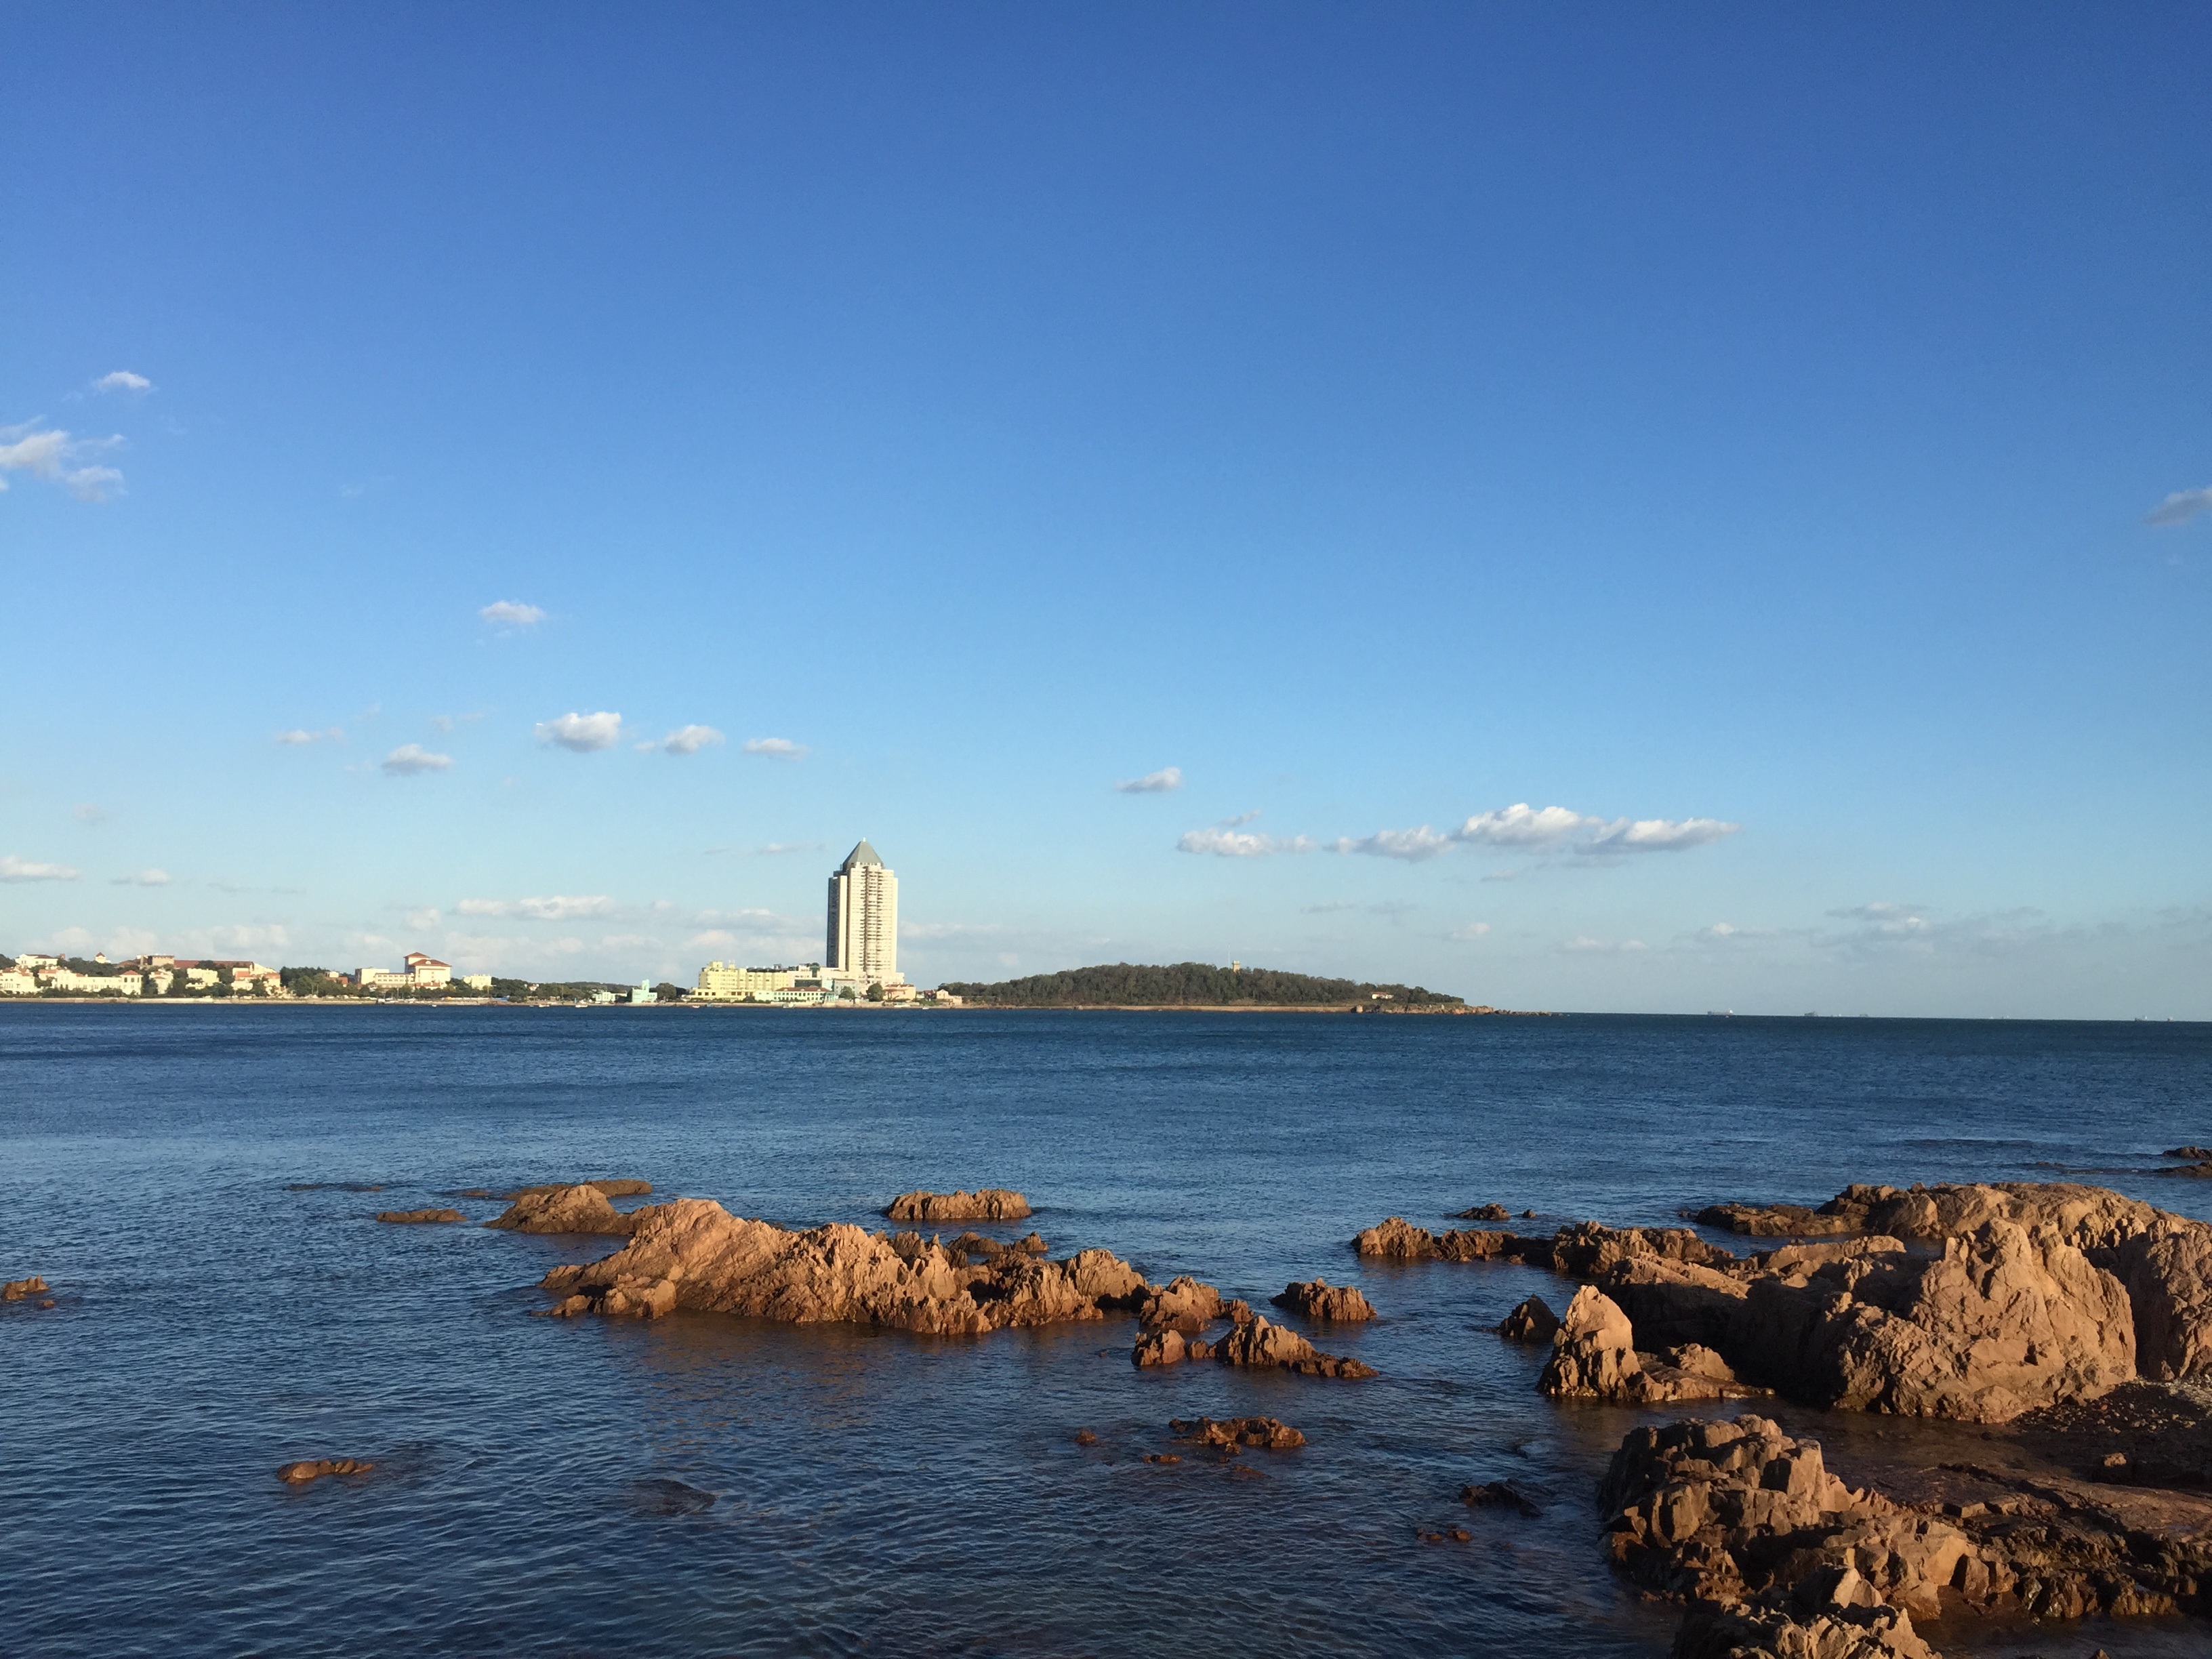
beach, sea, coast, sand, rock, ocean, horizon, sky, sunset, shore, wave, dawn, cliff, dusk, cove, tower, bay, body of water, reef, blue sky, breakwater, cape, islet, qingdao, sea water, the sea, wind wave, small qingdao